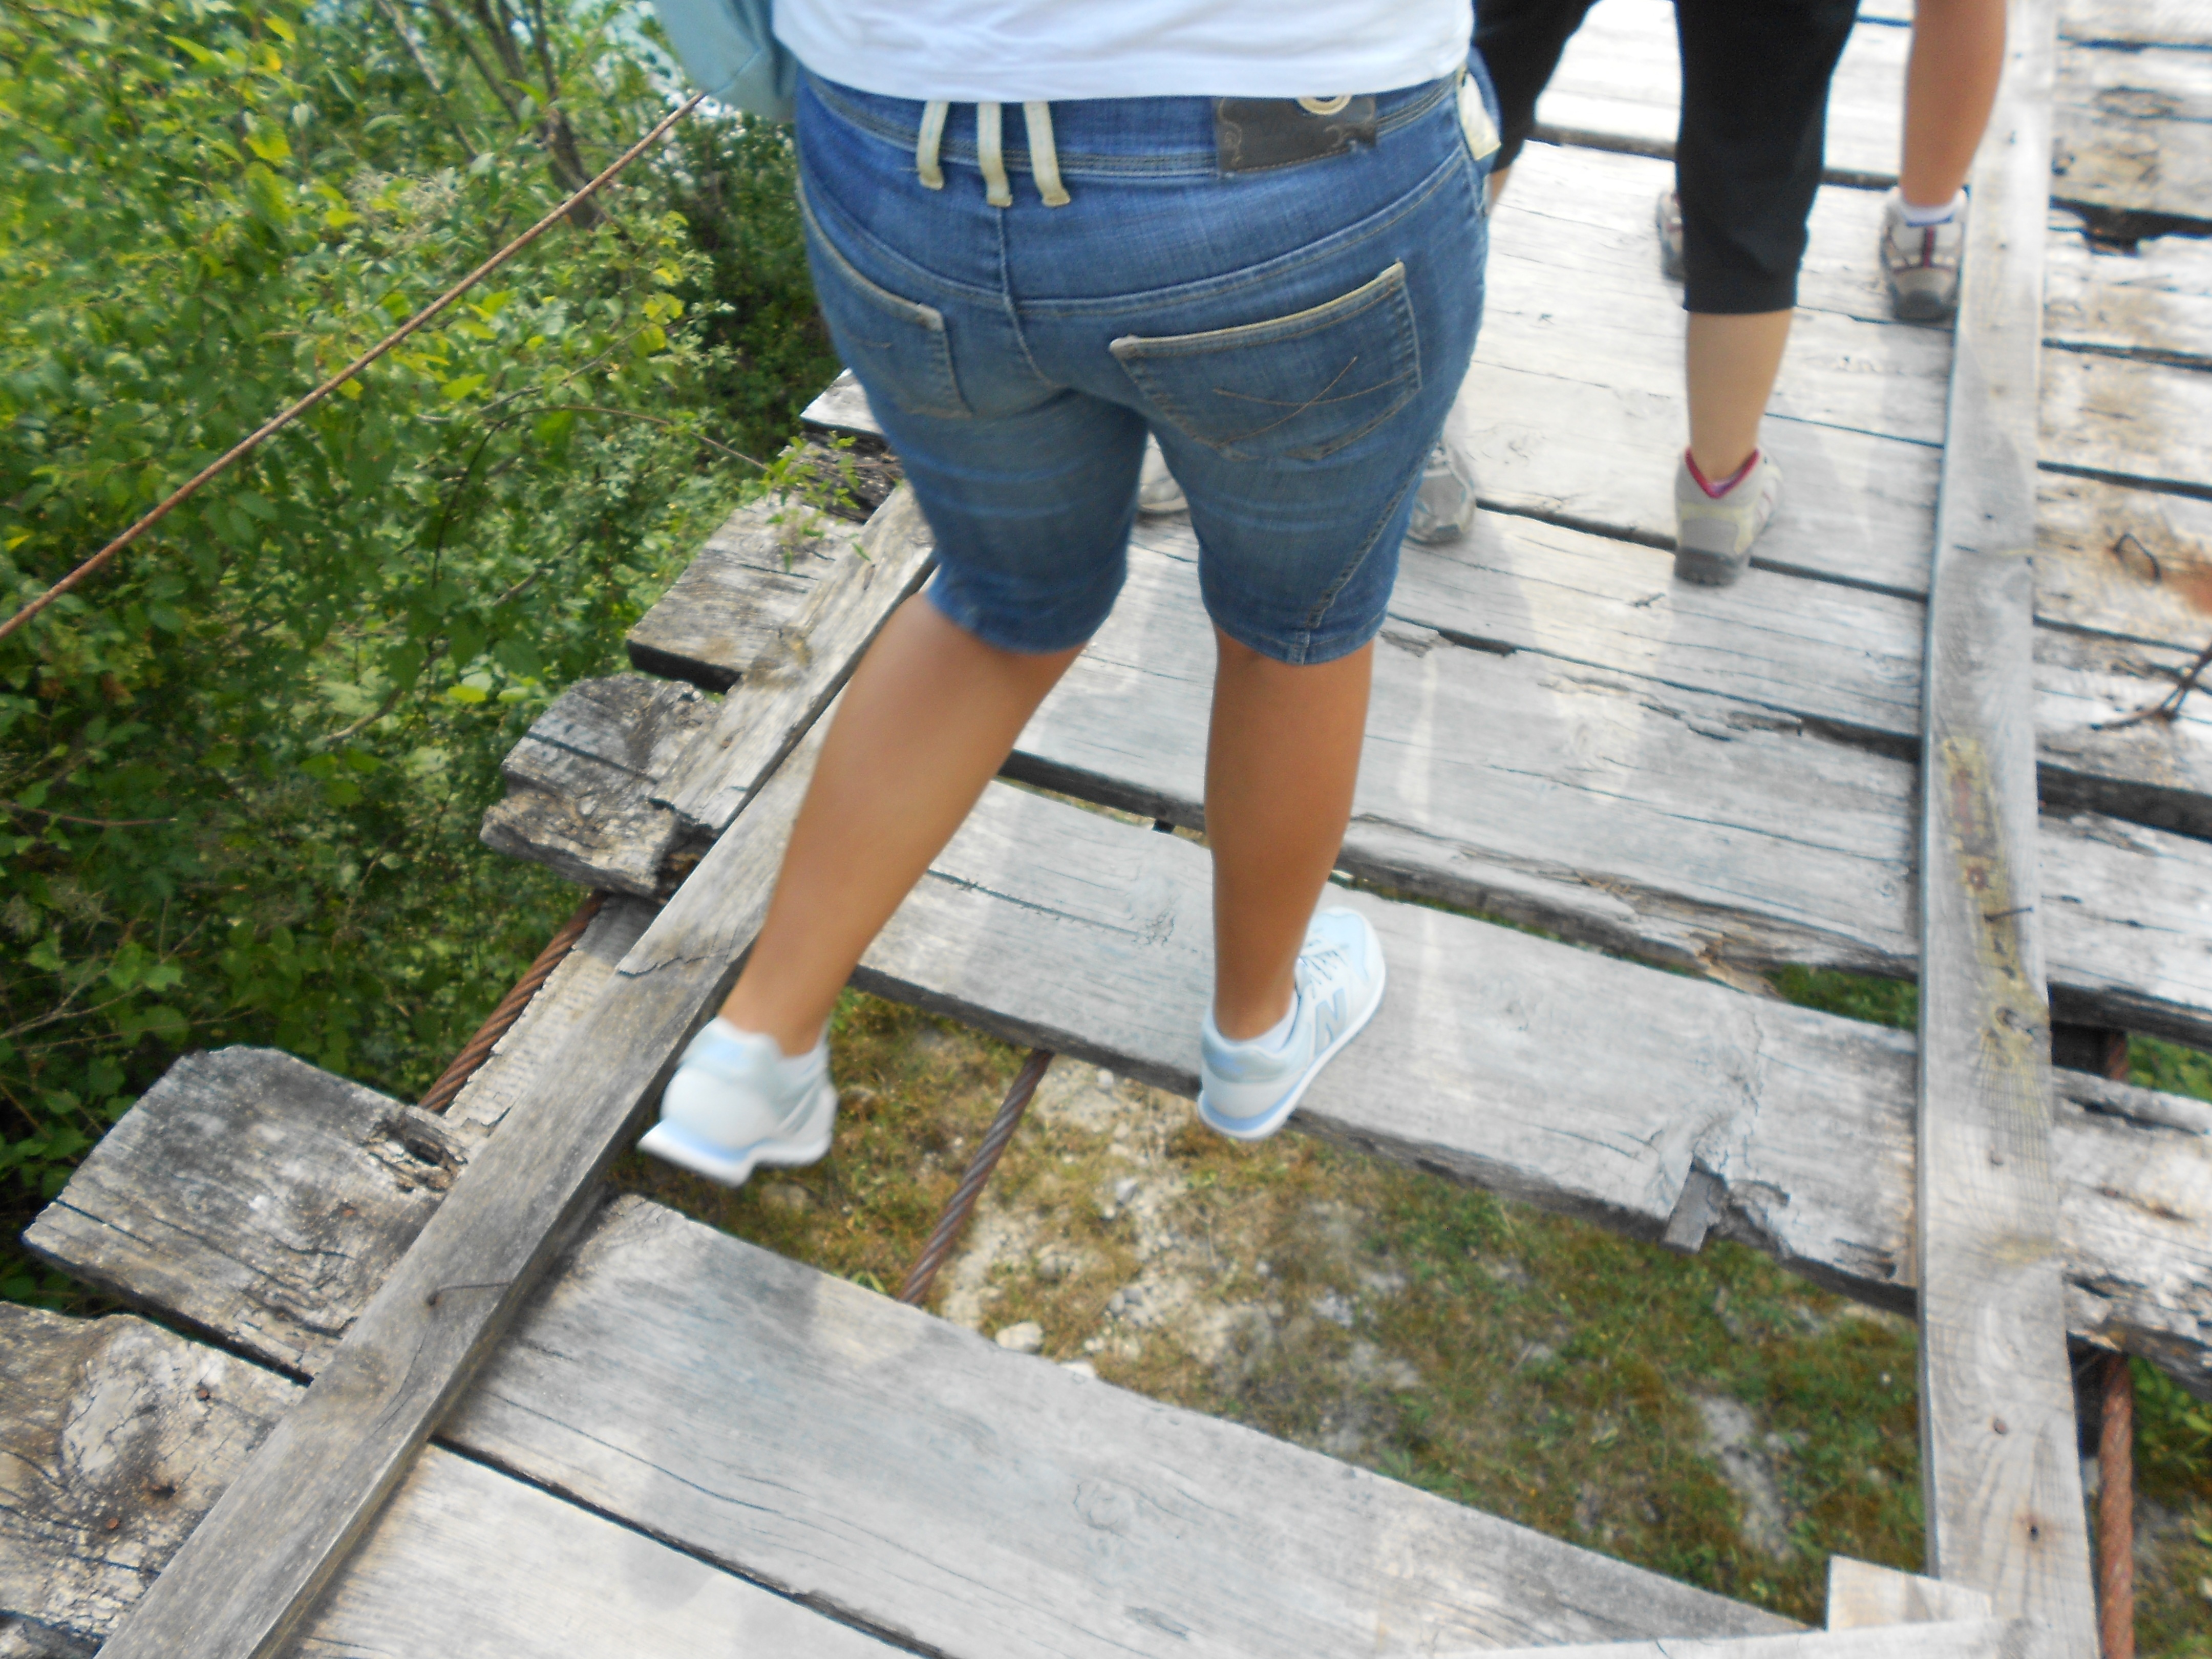
forest, wood, trail, bridge, adventure, leg, clothing, colorful, denim, pali